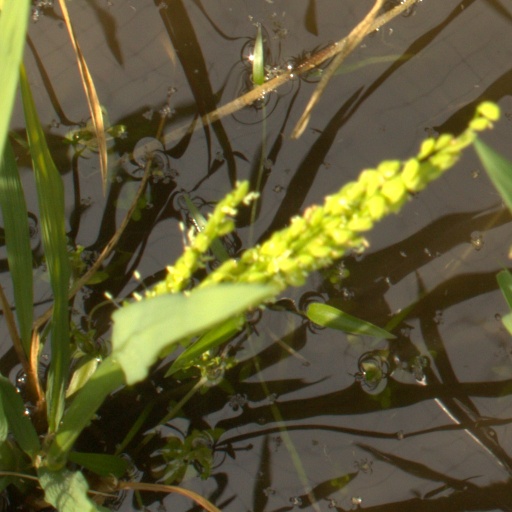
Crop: rice